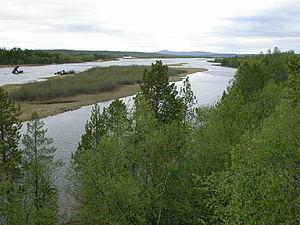
Zapovednik est le terme employé pour décrire, dans les anciennes républiques soviétiques, les aires naturelles protégées, avec pour objectif de les conserver « éternellement vierges ». Il s’agit du plus haut degré de protection environnementale et concerne des zones strictement protégées et dont l’accès au public est restreint.
Cet article recense les zones humides de Norvège concernées par la convention de Ramsar.